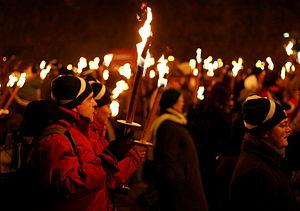
Hogmanay est le mot écossais désignant le dernier jour de l'année et il est synonyme de célébration du nouvel an dans la tradition écossaise. Sa date officielle est le 31 décembre. Cependant, cette date n'est que le début d'une fête qui dure toute la nuit jusqu'au matin du 1ᵉʳ janvier ou souvent du 2 janvier qui est un jour férié.